Happiness for Beginners

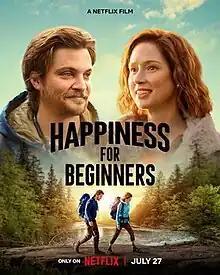
Poster

Happiness for Beginners is a 2023 American romantic comedy film starring Ellie Kemper and Luke Grimes, an adaptation of the Katherine Center 2015 novel of the same name. The novel was adapted for the screen and directed by Vicky Wight.